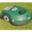
Label: lawn_mower